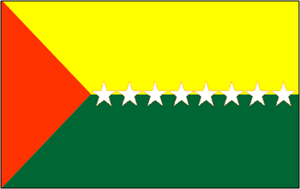
Sucumbíos est un canton d'Équateur situé dans la province de Sucumbíos.
Cet article présente une liste des principales villes d'Équateur jusqu'en 2012.